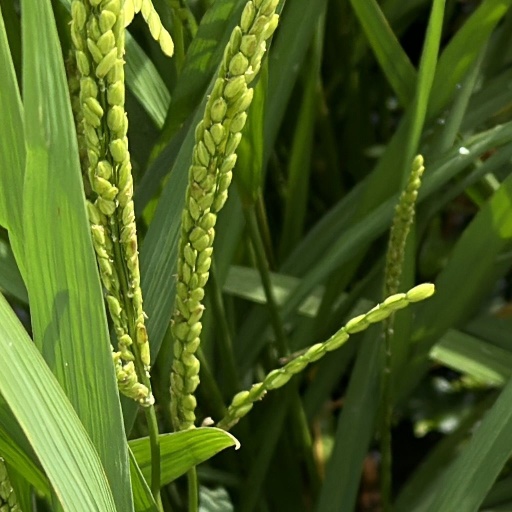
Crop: rice